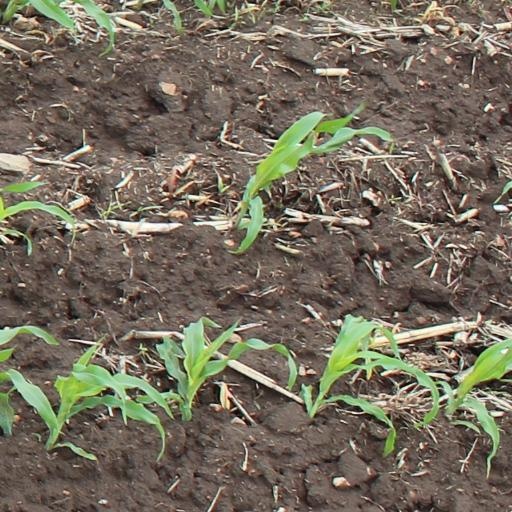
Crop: maize; corn